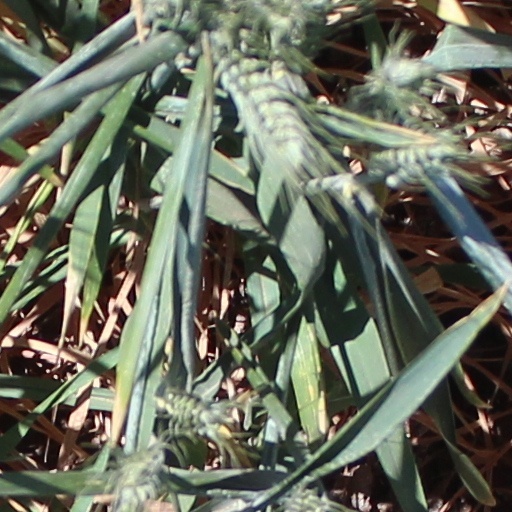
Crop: wheat